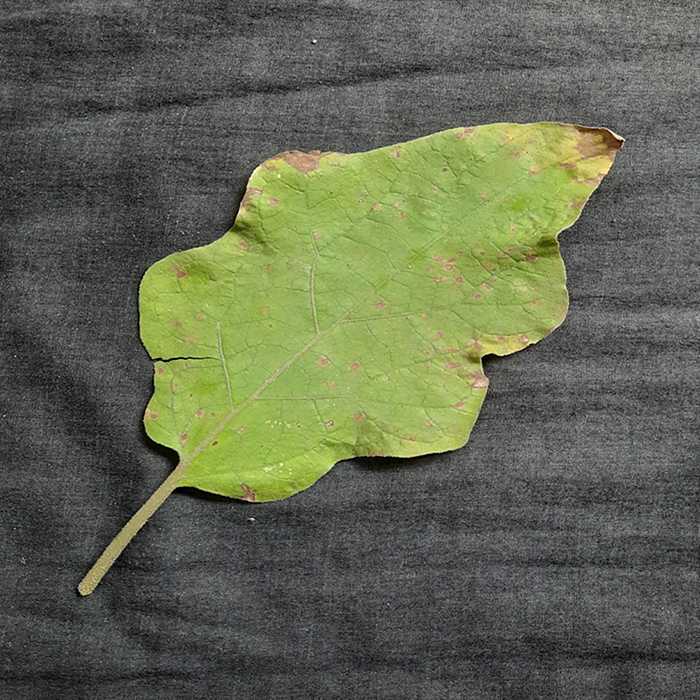
Plant: Eggplant
Label: Eggplant Cercopora leaf spot